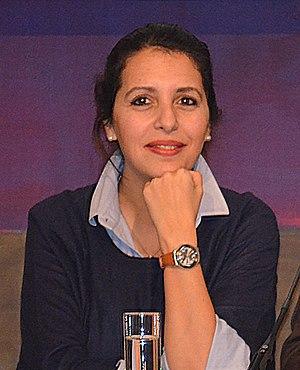
Zakia Khattabi, femme politique écologiste belge, en 2015
Zakia Khattabi, née le 15 janvier 1976 à Saint-Josse-ten-Noode, est une femme politique belge bruxelloise francophone, membre du parti Ecolo. Elle est coprésidente du parti du 22 mars 2015 au 15 septembre 2019, d'abord avec Patrick Dupriez, puis avec Jean-Marc Nollet à partir du 9 novembre 2018.